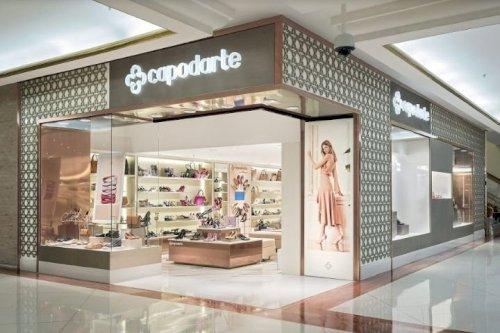
nhiều mặt hàng giày dép đang được trưng bày ở bên trong cửa hàng